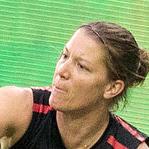
Age: 29